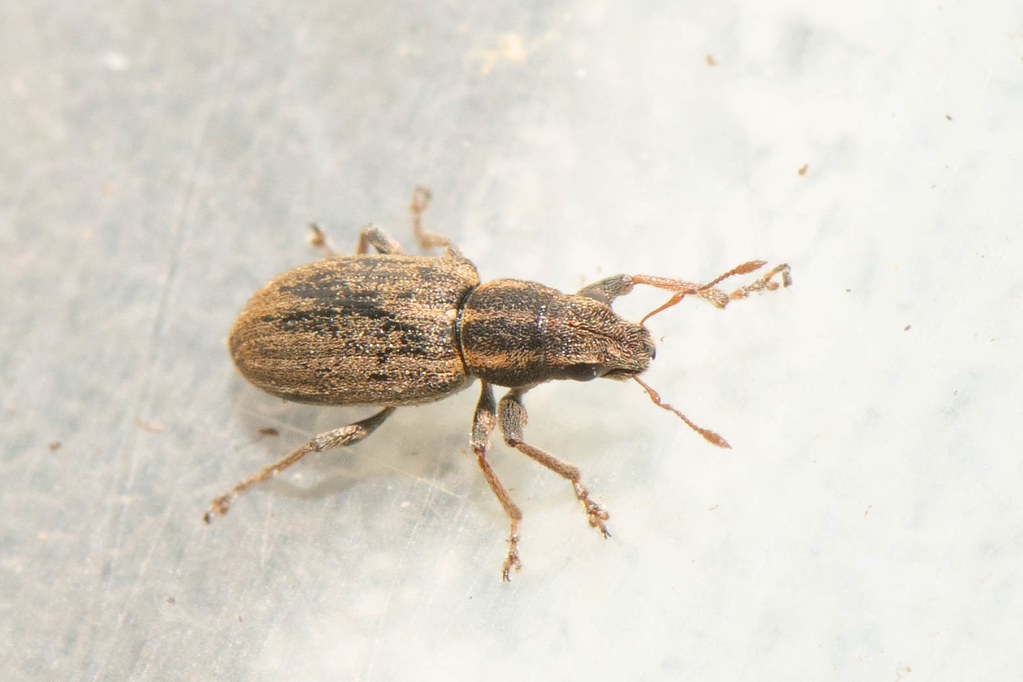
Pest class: pea_leaf_weevil